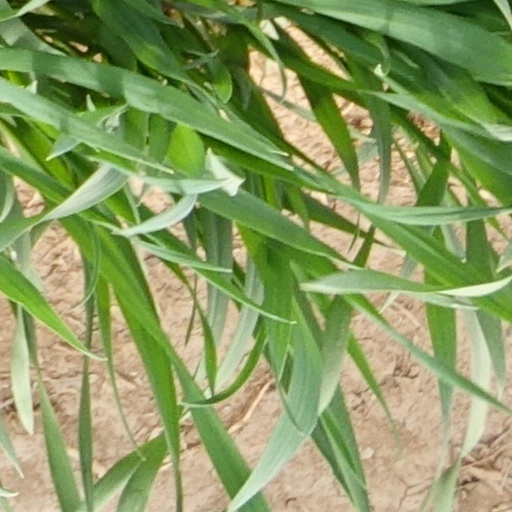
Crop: wheat